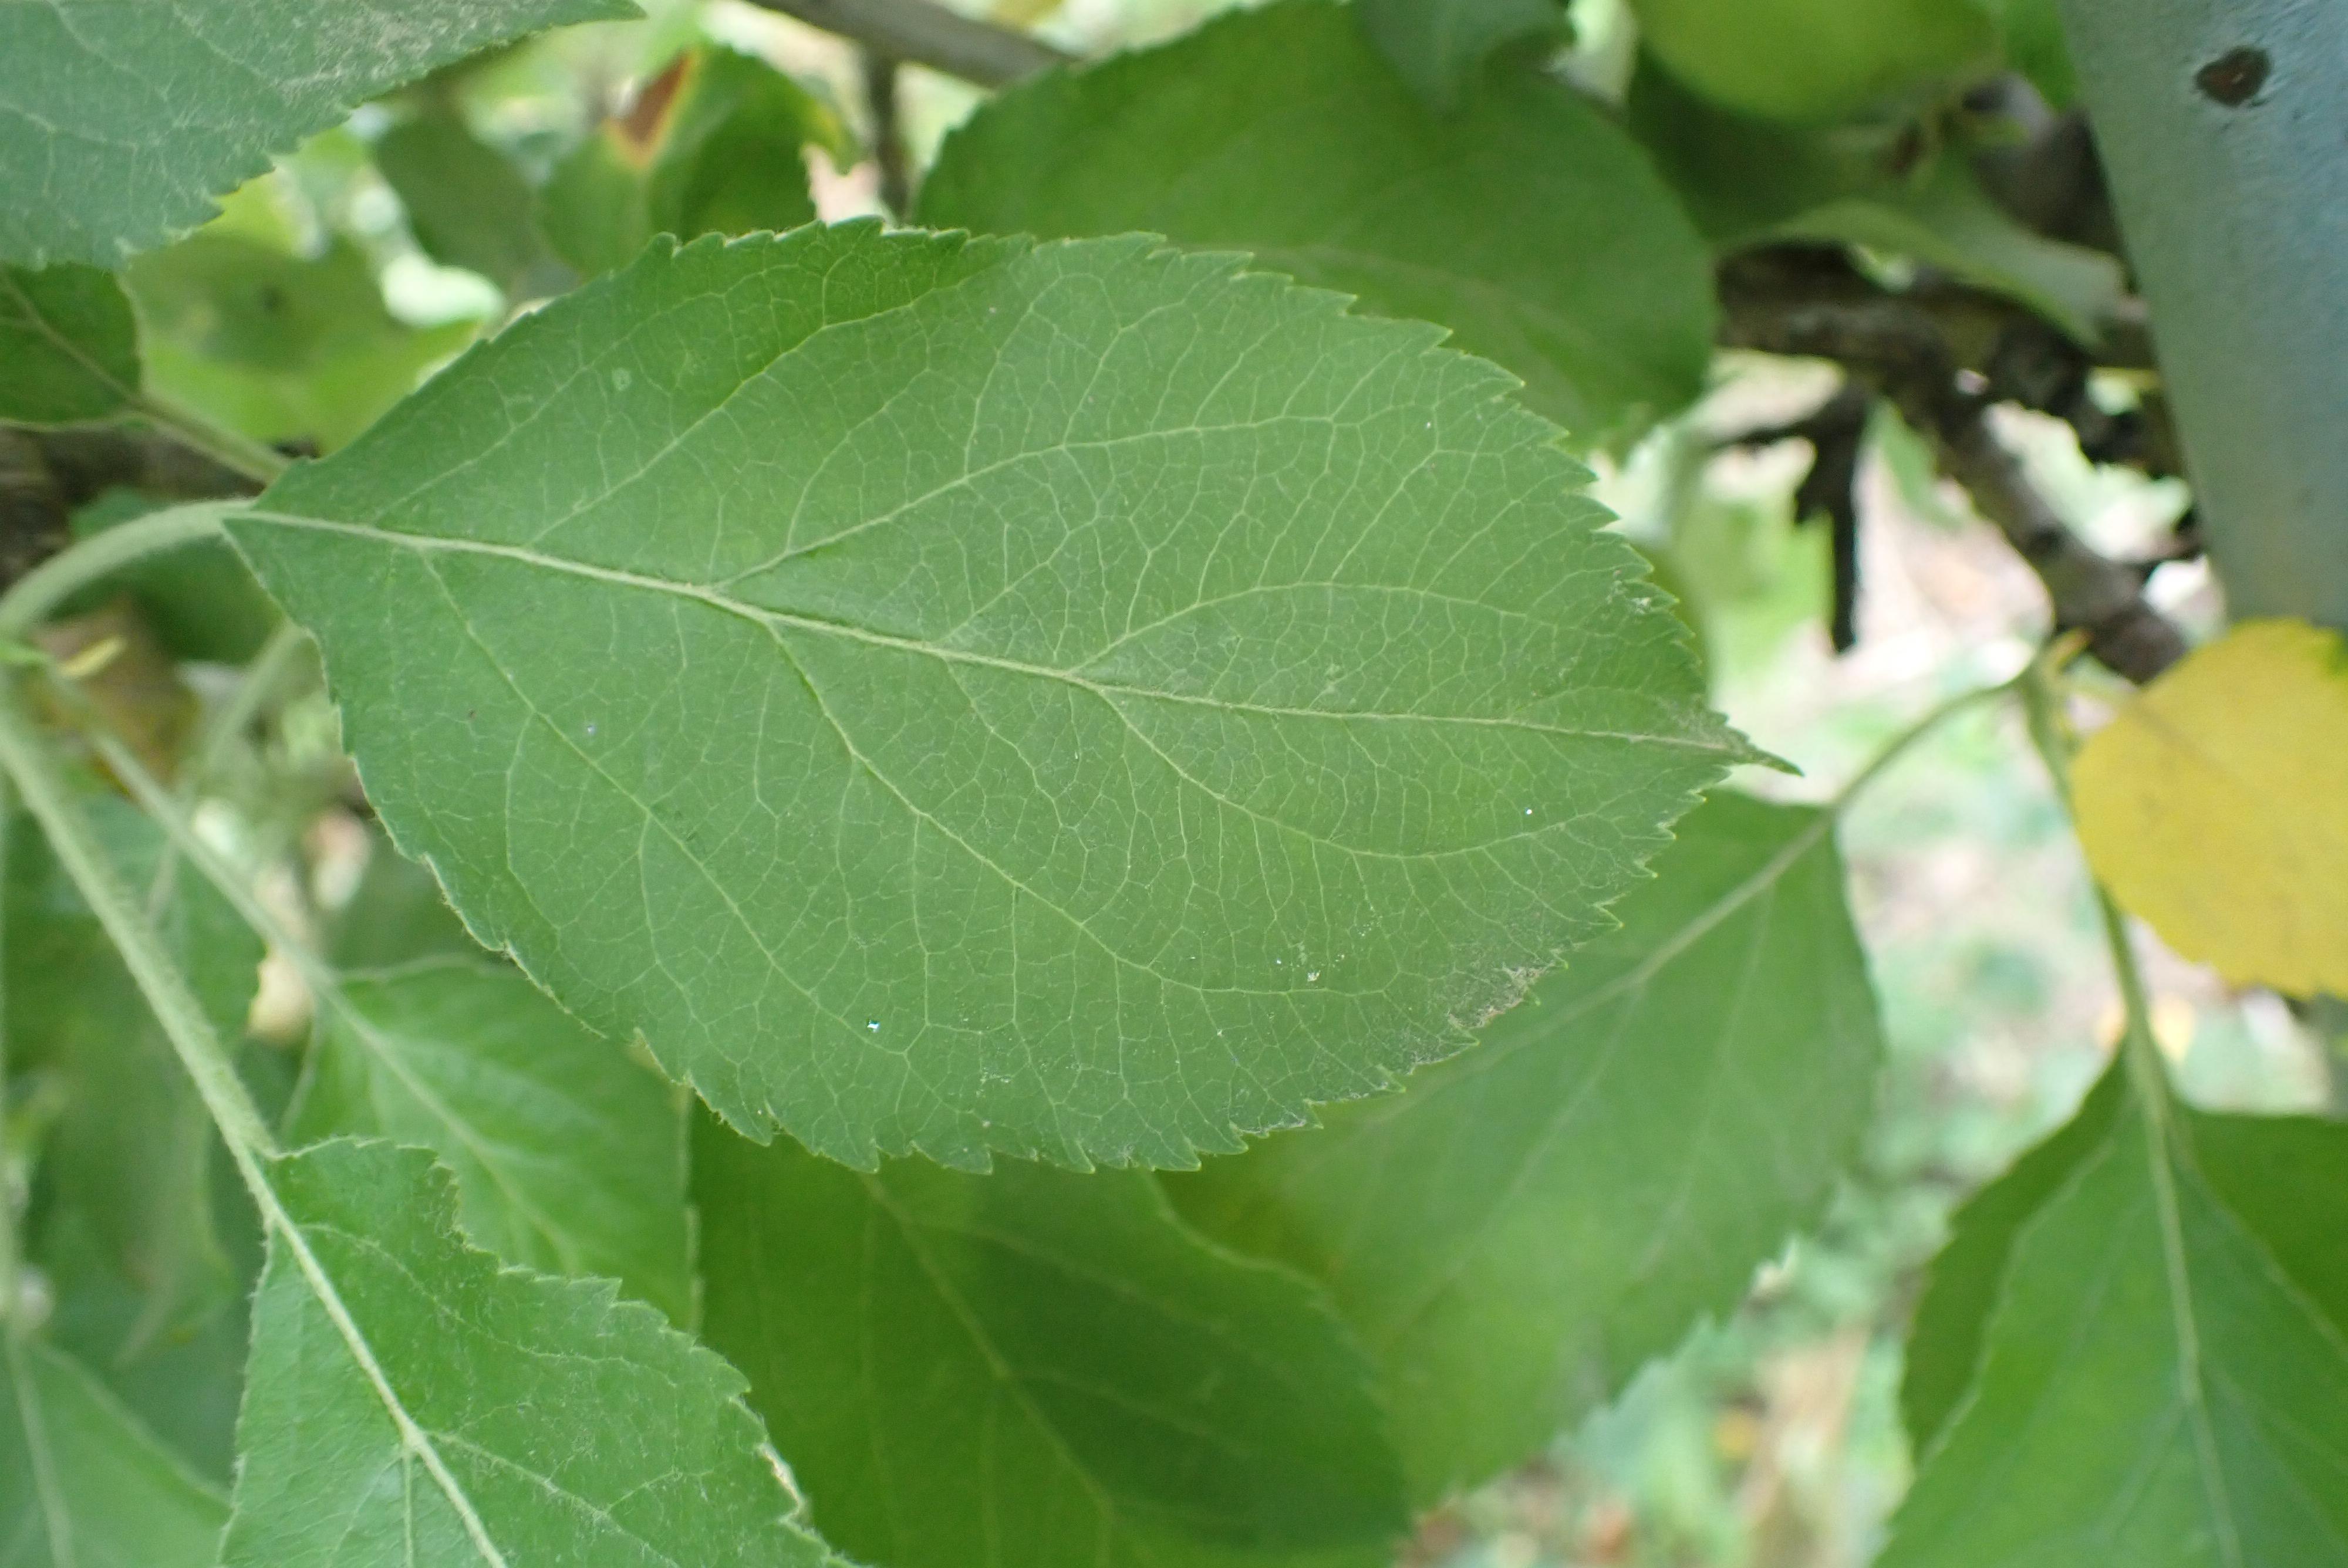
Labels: healthy